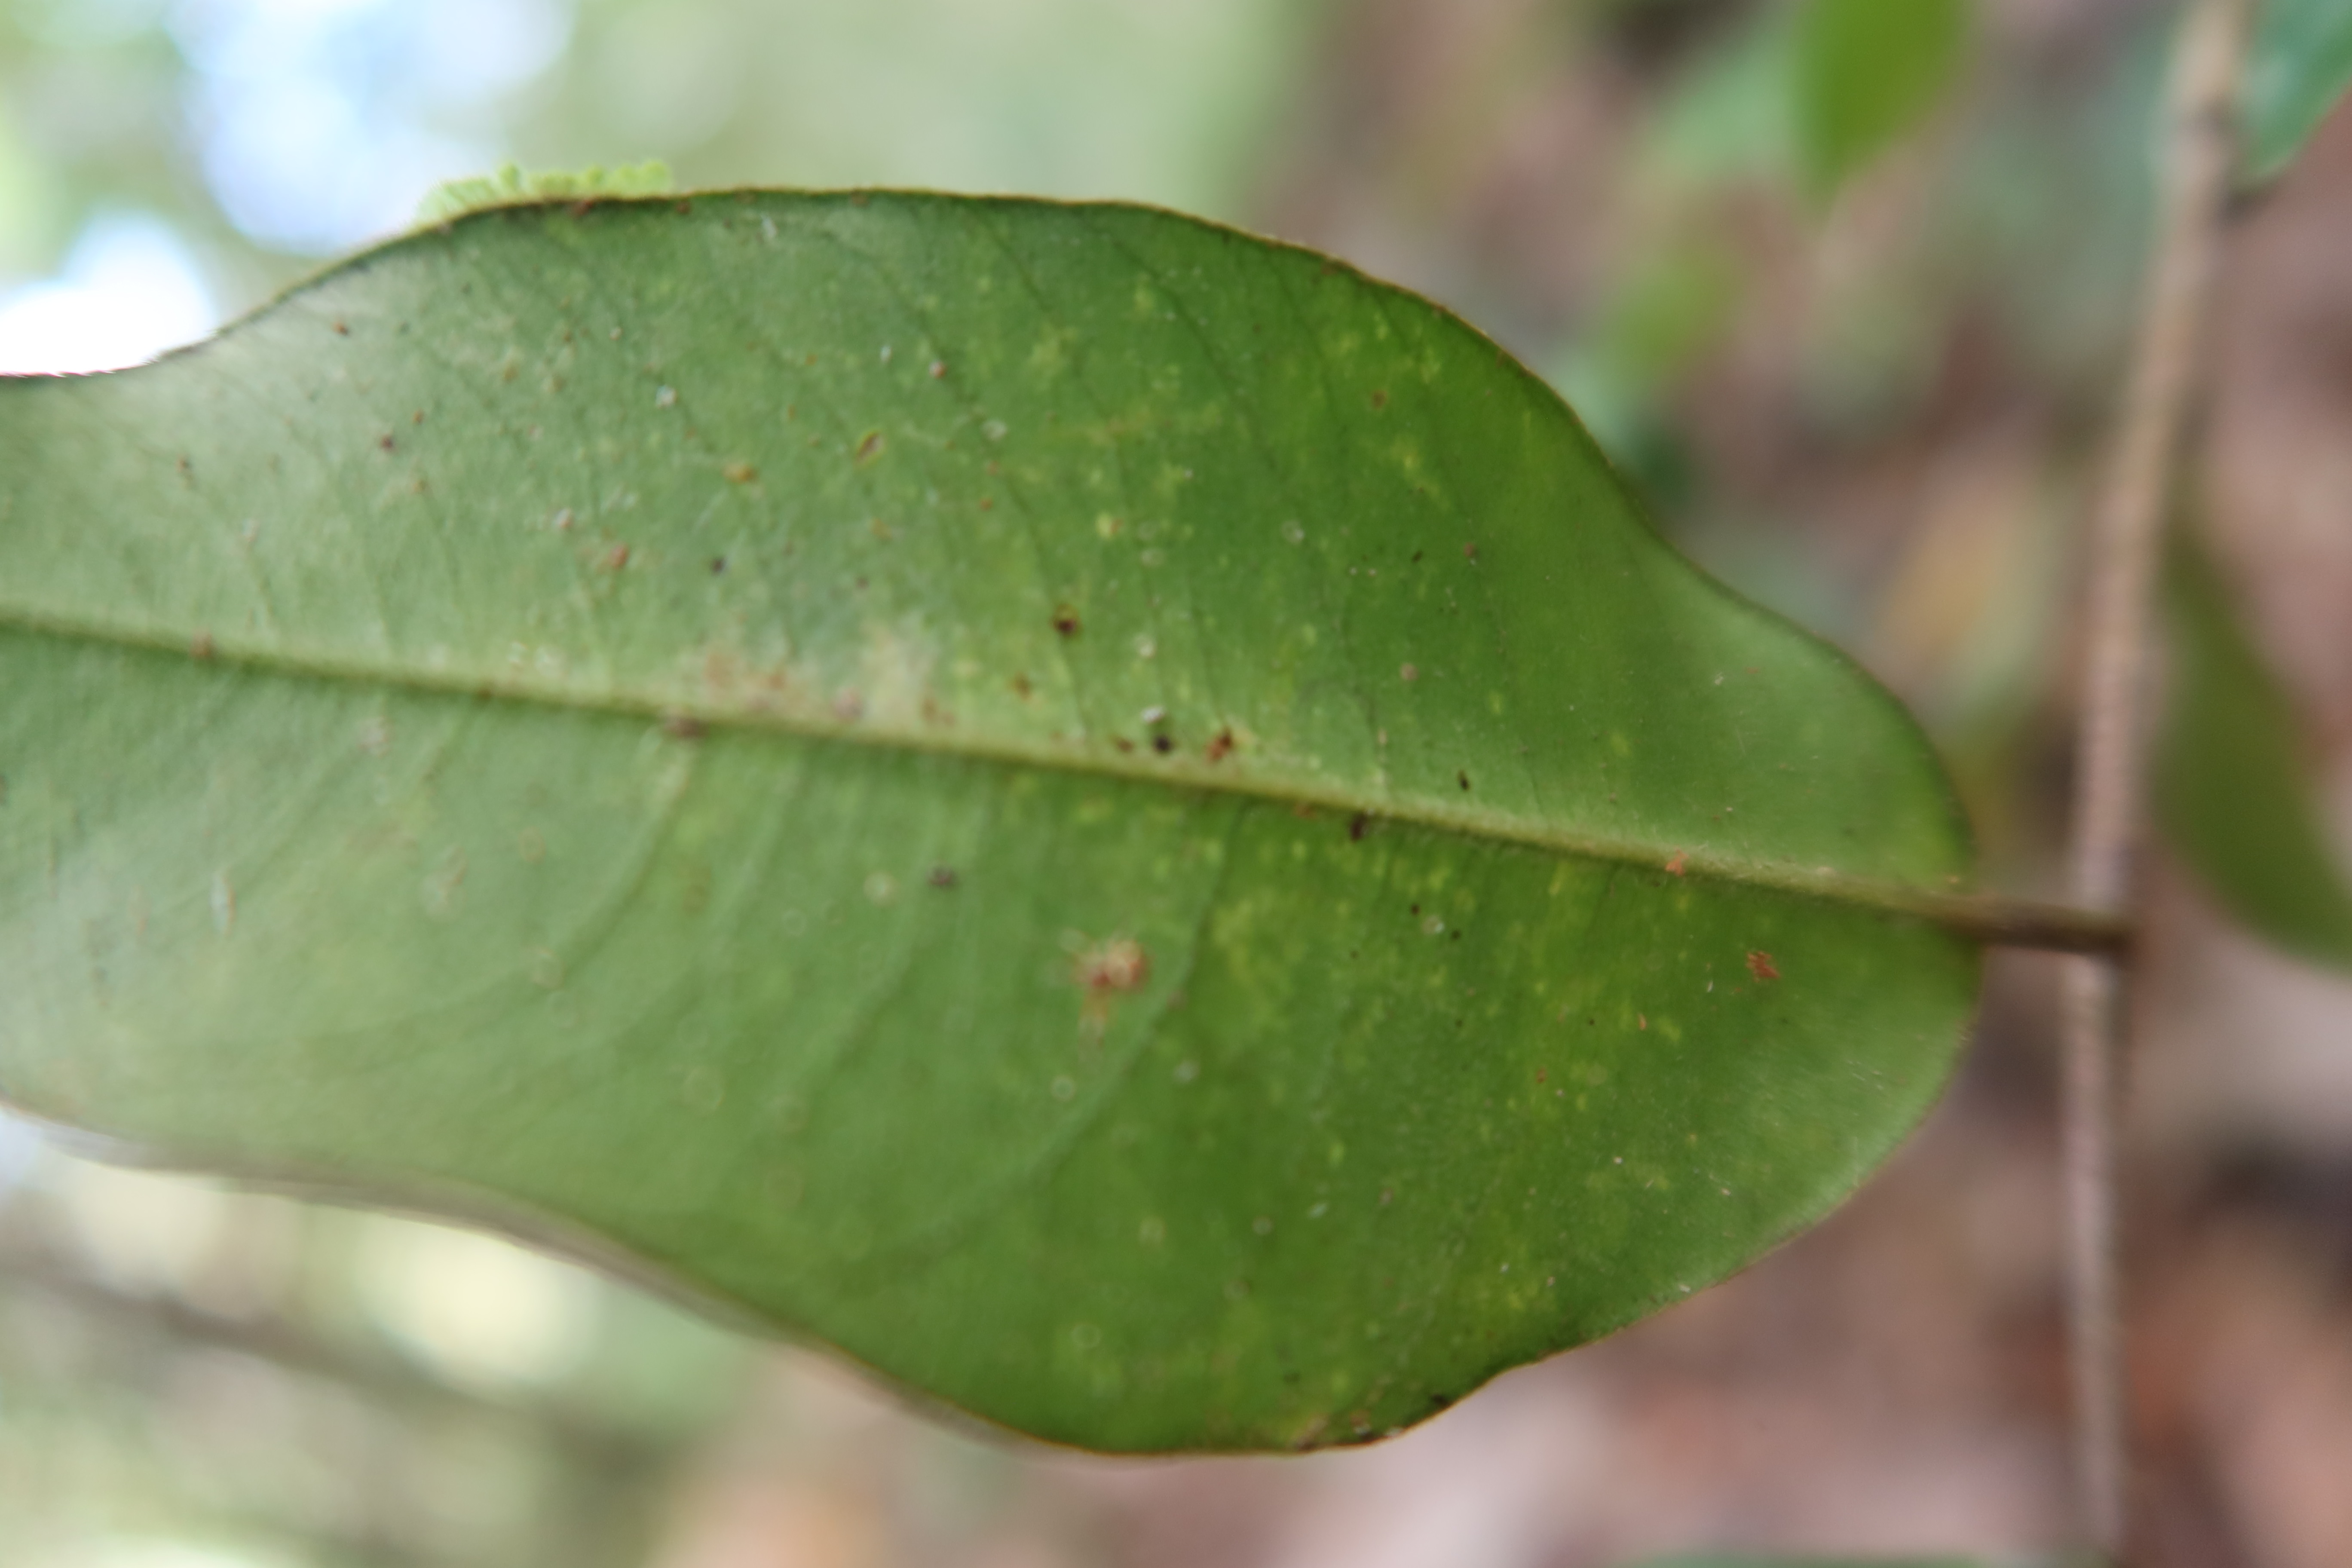
Label: Downy mildew